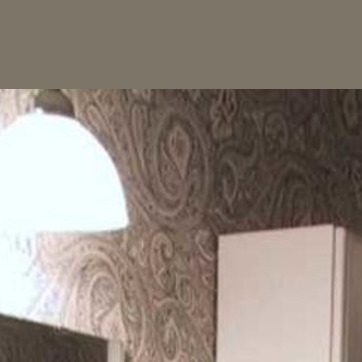
Material: wallpaper